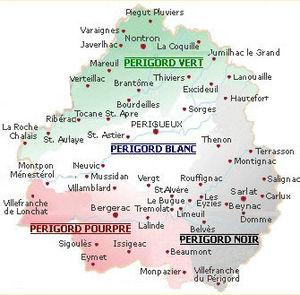
Les 4 Périgord - Périgord noir, périgord blanc, périgord pourpre, périgord vert
Le Périgord pourpre est, avec le Périgord blanc, le Périgord noir et le Périgord vert, l'une des quatre appellations touristiques du Périgord.
Le Périgord vert est, avec le Périgord blanc, le Périgord noir et le Périgord pourpre, l'une des quatre appellations touristiques du Périgord. Le Périgord vert est le territoire au nord du département de la Dordogne.
Fraise du Périgord est une indication géographique attachée à une production agricole française de fraises dévolue au commerce alimentaire. Celle-ci est préservée via une IGP.
Le Périgord est une région historique française correspondant à un ancien comté qui recouvrait approximativement l'actuel département français de la Dordogne, en région Nouvelle-Aquitaine. Cette région est essentiellement rurale et marquée par un large patrimoine culturel, archéologique et historique.
Le Périgord blanc est une des quatre régions touristiques du Périgord avec le Périgord noir, le Périgord pourpre et le Périgord vert.
Le Pays du Périgord noir est une structure de regroupement de collectivités locales françaises située en Nouvelle-Aquitaine, au sud-est du département de la Dordogne.
Le Pays Périgord vert est une association qui regroupe des collectivités locales située au nord du département de la Dordogne, en Nouvelle-Aquitaine. L'association a été créée dans le cadre de la loi LOADDT. Le Pays Périgord vert tient son nom de l’ancienne province du Périgord dont il fait partie. C'est Jules Verne qui donne le premier son nom à cette partie du Périgord particulièrement riche en forêts, prairies et cours d'eau. Son territoire recoupe pour partie celui du parc naturel régional Périgord-Limousin.
La Dordogne est un département français de la région Nouvelle-Aquitaine correspondant en grande partie au Périgord. Il doit son nom au cours d'eau du même nom qui le traverse. L'Insee et la Poste lui attribuent le code 24. Sa préfecture est Périgueux.